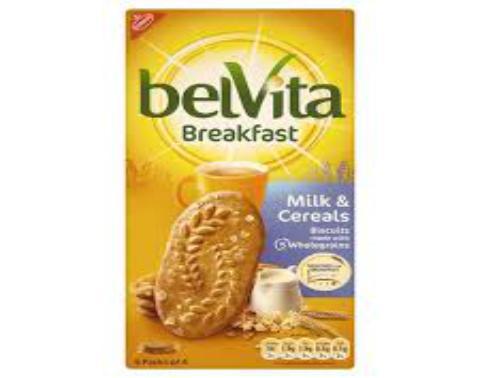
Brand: Belvita
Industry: Food